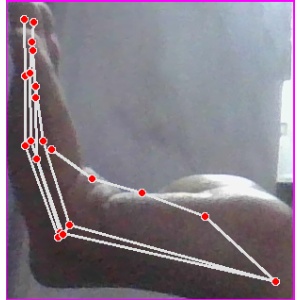
अक्षर: स